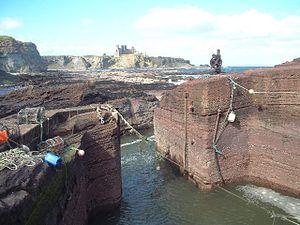
Le château de Tantallon est une forteresse du milieu du XIVᵉ siècle, située à cinq kilomètres à l’est de North Berwick, dans l’East Lothian en Écosse. Il se dresse sur un promontoire donnant sur le Firth of Forth, au sud de l’île de Bass Rock. Dernier château entouré d’une courtine à avoir été construit en Écosse, Tantallon ne possède en réalité qu’un seul mur d’enceinte protégeant l’accès au promontoire, les trois autres côtés étant naturellement défendus par des falaises donnant sur la mer.